International Docking Adapter

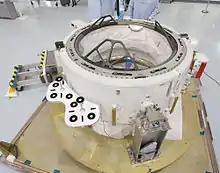
IDA-1 with thermal insulation

In February 2015, IDA-1 had been transported to the Kennedy Space Center while IDA-2 was still at Boeing's Houston facility. The systems and targets for IDA-1 were put through about a month of tests at the Space Station Processing Facility before being loaded for launch.